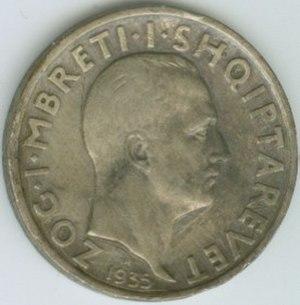
Ahmet Zogu est un homme politique albanais.